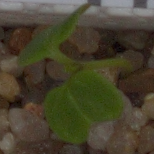
Label: charlock